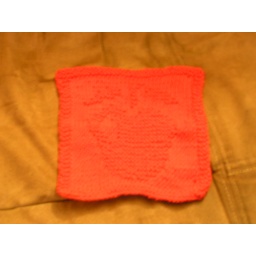
apple dishcloth in red cotton